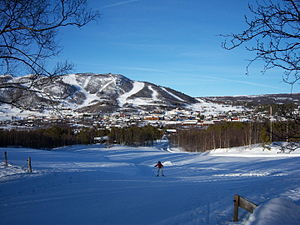
Min søsters børn i sneen / Handling
Min søsters børn i sneen er en dansk film fra 2002, instrueret af Tomas Villum Jensen og skrevet af Michael Asmussen og Søren Frellesen.